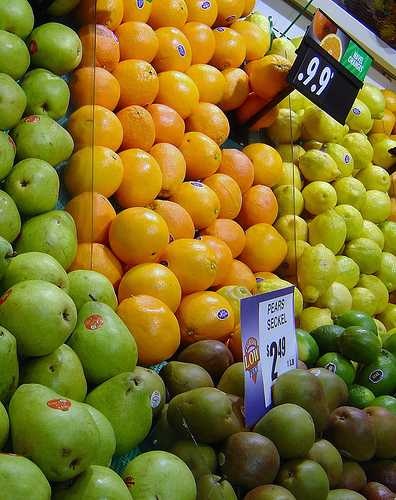
Label: Lemon